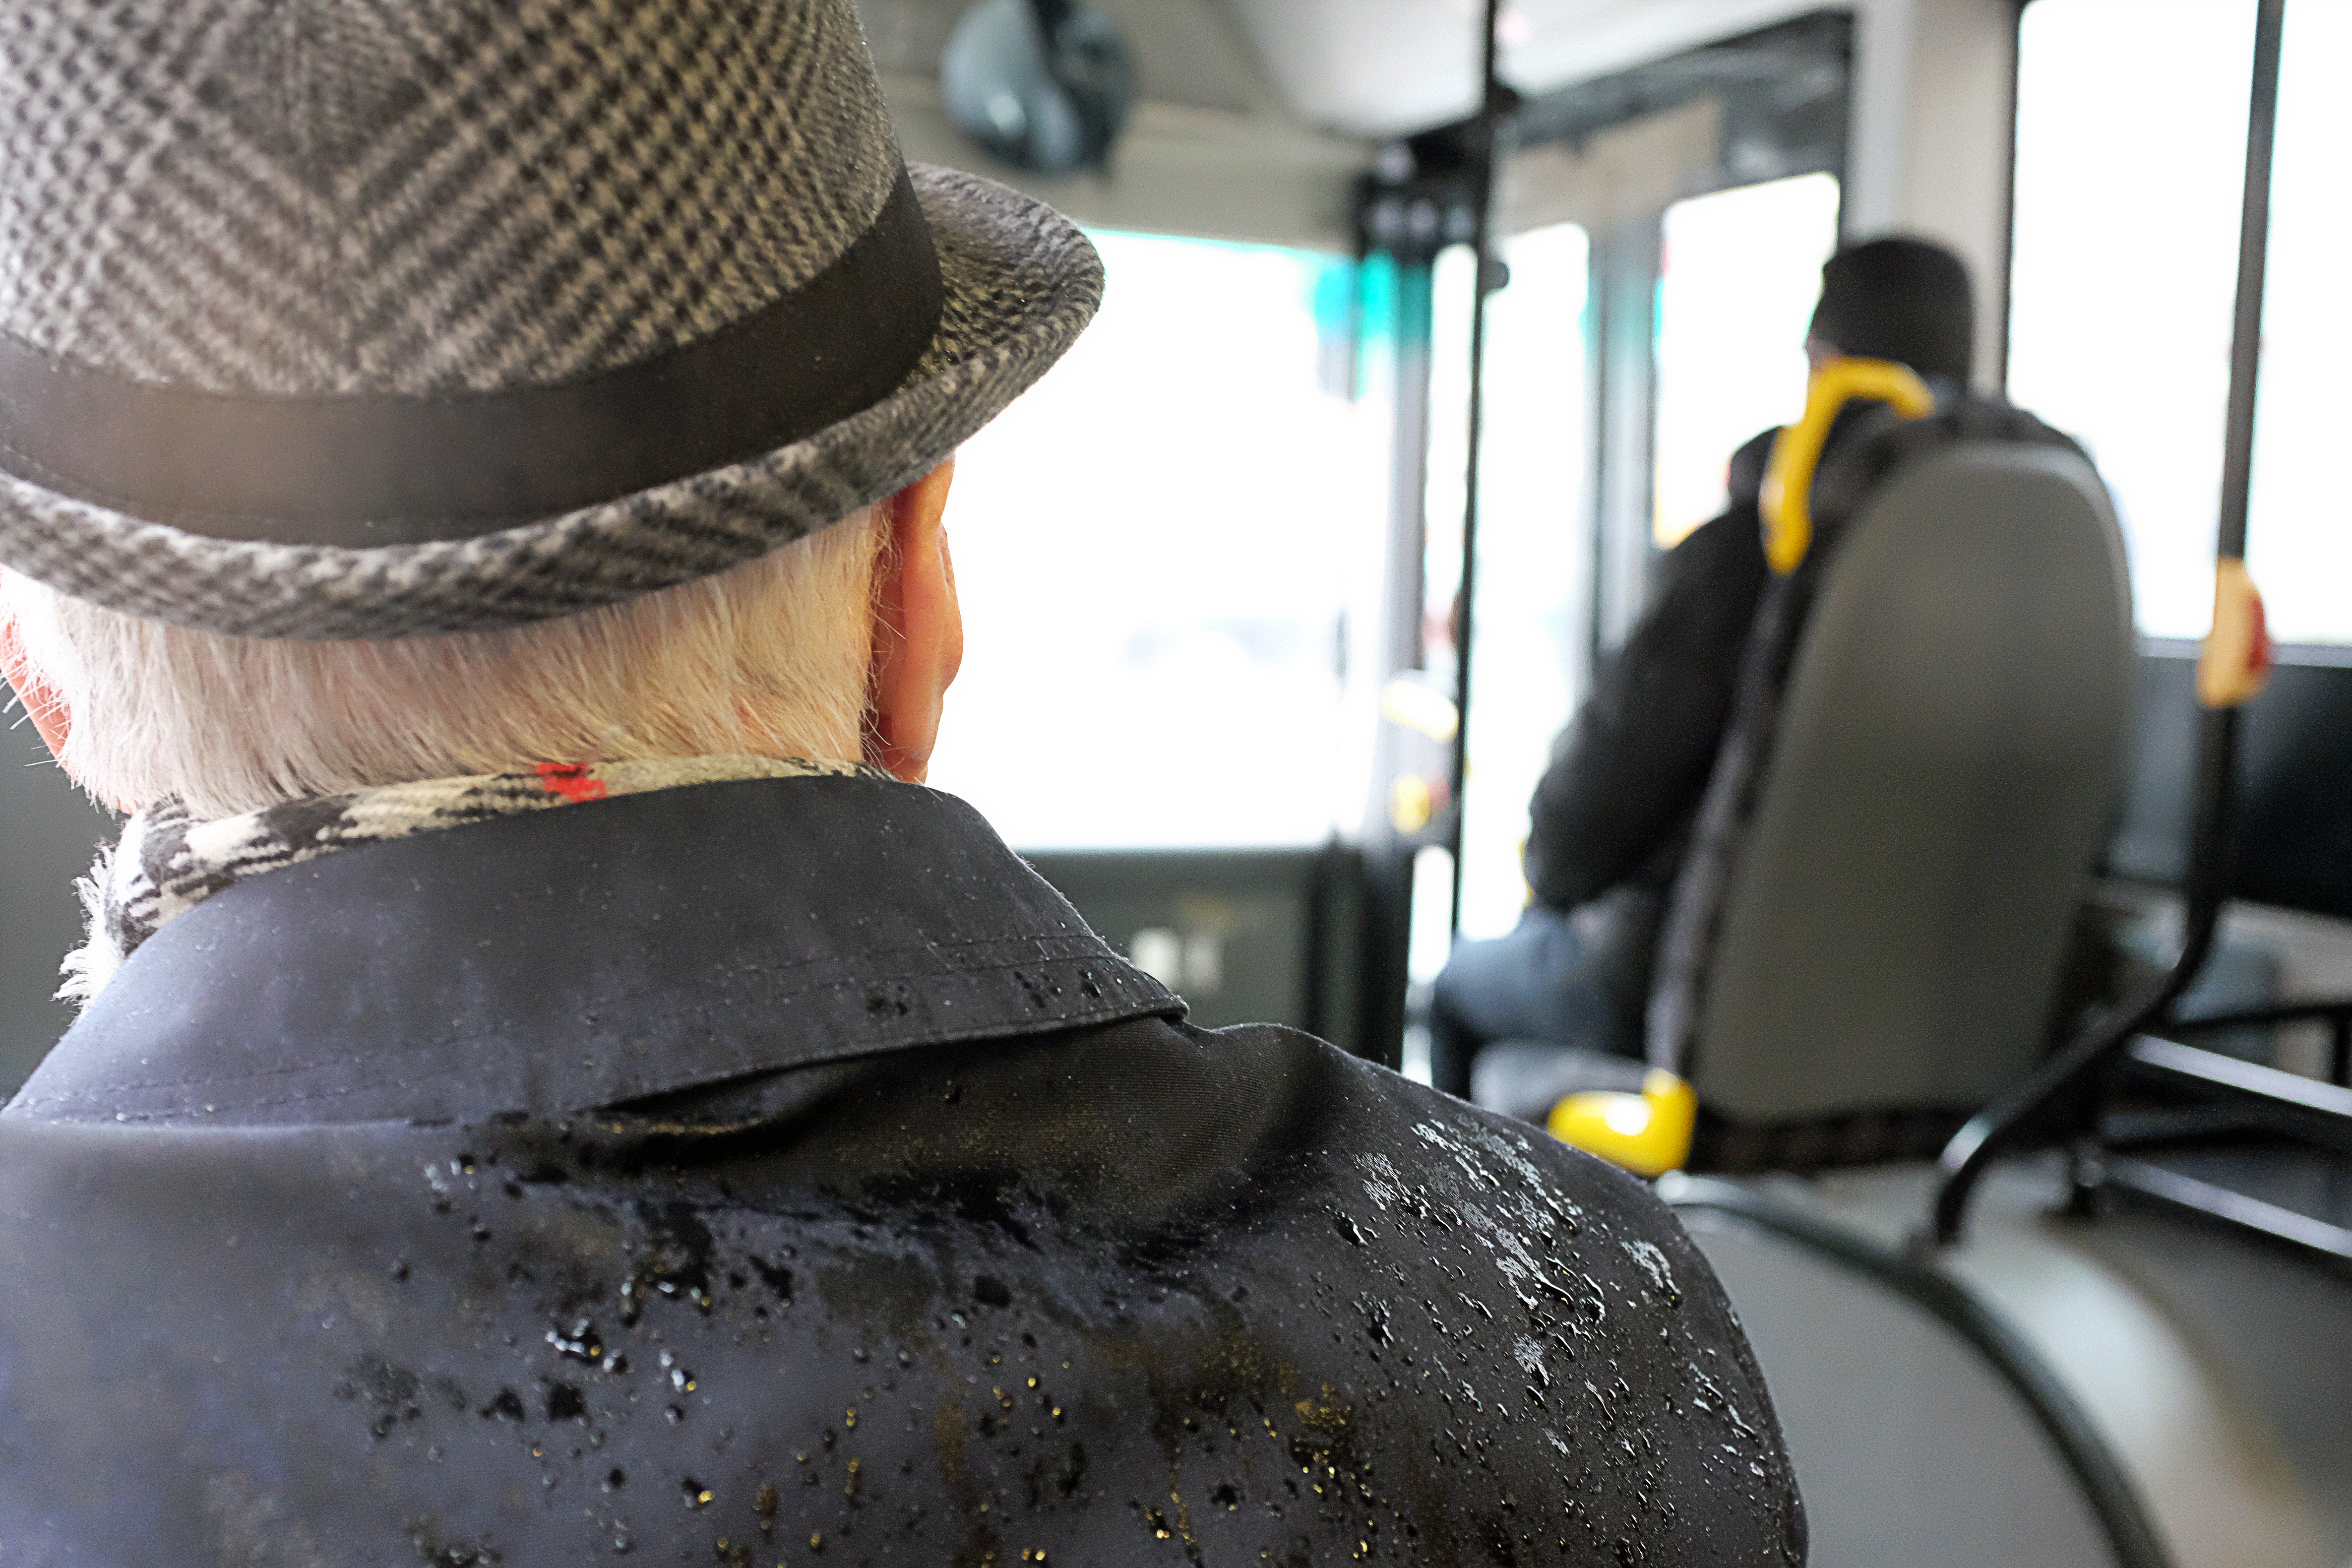
man, people, rain, wet, travel, vehicle, hat, public transportation, tire, outdoors, bus, adult, automotive tire, transportation system